Aqua Teen Hunger Force season 6

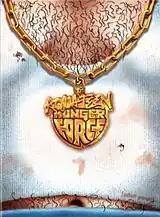
Volumes 6 and 7 DVD covers. The "Volume Six" set features episodes 1–4 and the"Volume Seven" set features episodes 5–10 from season six.

The sixth season of the animated television series, "Aqua Teen Hunger Force" originally aired in the United States on Cartoon Network's late night programming block, Adult Swim. Season six started on March 29, 2009, with "Gene E" and ended with "Last Last One Forever and Ever" on May 31, 2009, with a total of ten episodes. "Aqua Teen Hunger Force" is about the surreal adventures and antics of three anthropomorphic fast food items: Master Shake, Frylock, and Meatwad, who live together as roommates and frequently interact with their human next-door neighbor, Carl, in a suburban neighborhood in South New Jersey. In May 2015, this season became available on Hulu Plus.